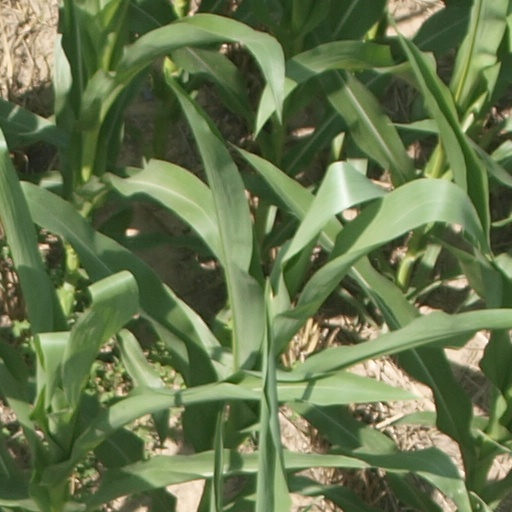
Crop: maize; corn